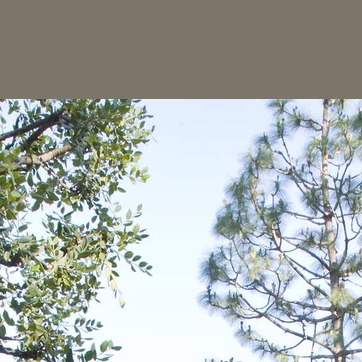
Material: sky